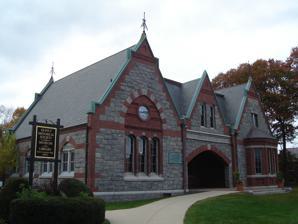
Building: Adams Academy
Country: United States of America
Year built: 1869
United States historic place Adams Academy U.S. National Register of Historic Places U.S. National Historic Landmark Front of the Academy building Show map of Massachusetts Show map of the United States Location 8 Adams Street, Quincy, Massachusetts Coordinates 42°15′13.27″N 71°0′22.97″W / 42.2536861°N 71.0063806°W / 42.2536861; -71.0063806 Built 1869 Architect Ware & Van Brunt Architectural style Late Gothic Revival NRHP reference No. 74000379 Significant dates Added to NRHP September 6, 1974 Designated NHL April 19, 1994 The Adams Academy was a school for boys in Quincy, Massachusetts founded by President John Adams , who outlined his wishes for a school to be built on the site of John Hancock 's birthplace in an 1822 deed of trust. Opened in 1872, the Academy operated as a college preparatory school for just over three decades, ultimately closing in 1908. Today, the property is still owned by Adams' original trust, the Adams Temple and School Fund, and its landmark Ware and Van Brunt building has been leased to the Quincy Historical Society for several decades. Origins President John Adams (1735-1826) was a native of the northern precinct of Braintree, Massachusetts , which later became the town of Quincy, Massachusetts . In 1822, Adams executed several deeds of trust to convey a portion of his estate assets to a trust , the Adams Temple and School Fund , with the Town of Quincy named as its fiduciary trustee . The fund was established to ensure the realization of several specific charitable intentions recorded by Adams, who instructed the trustee to engage in income-generating activity through trust-permitted uses of the fund's real property asset portfolio, comprising approximately 160 acres (0.65 km 2 ) across multiple parcels in Quincy, and to "invest and re-invest" this income in "some solid public fund, either of the Commonwealth, or of the United States" to maximize the monetary value of the fund. When a sufficient amount of financial capital was accumulated, Adams' instructions called firstly for the construction and furnishing of a congregational church , and secondly, for the founding of a Latin and Greek academy for boys and the construction of a suitable schoolhouse. Adams advised that both structures be built from local Quincy granite sourced from his quarry lands. A parcel consisting of 8 acres (0.032 km 2 ) in Quincy Center was chosen for the schoolhouse, with Adams' request that the structure be erected specifically upon the "ancient cellar" of a former house built and inhabited by John Hancock Sr. and his family — the birthplace of Hancock's son, founding father and Governor of Massachusetts John Hancock — and later occupied by several eras of influential Quincy figures and families personally revered by Adams, including Adams' childhood pastor Rev. Lemuel Bryant and members of the Quincy political family , including Colonel Josiah Quincy I and his son, revolutionary patriot and lawyer Josiah Quincy II . Adams' wish was for the church to be constructed first; the First Parish Church was completed in 1828, just two years after Adams' passing. The school came significantly later — approximately fifty years after the founding of the Adams Fund, its board of supervisors hired the architects William Robert Ware and Henry Van Brunt to design the schoolhouse. Architectural plans were approved in 1869, and the firm of Messrs. Clement and Creasy was contracted for the school's construction. The Adams Academy building was finished in 1871 at a cost of $29,000. History of the academy The Adams Academy opened its doors in 1872, and remained in operation until 1908. Its peak enrollment was 140 students during the 1876–77 school year. The Academy was modeled after its athletic rivals, Phillips Academy and Phillips Exeter Academy . Per Adams' wishes, the school curriculum strongly emphasized the study of the classics . Students were given an education that aimed to prepare them for matriculation at Harvard College . By the early twentieth century, however, enrollment was in decline, and the Adams Academy closed in 1908. Later uses of the building After the Academy closed, the Adams Temple and School Fund sought other uses for the building that were in keeping with John Adams' original bequest. For many years, it was used by a variety of civic organizations, including the Boy Scouts , American Legion , and the Red Cross . In the 1950s and 60s, it was the home of the local military draft board . In 1972, the building was leased to the Quincy Historical Society , which is now its tenant. The Society uses the building as a museum and library. Adams Academy today The building was listed on the National Register of Historic Places in 1974, and designated a National Historic Landmark in 1994. It is located at 8 Adams Street. Adams Academy during Blizzard Nemo in 2013 See also List of National Historic Landmarks in Massachusetts National Register of Historic Places listings in Quincy, Massachusetts Gallery Adams Academy in 1904 Adams Academy in the center References